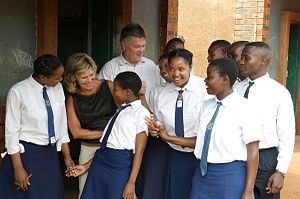
Star for Life
Christin og Dan Olofsson taler med studerende fra en Star for Life-skole.
Star for Life er et svensk non-profit skoleprogram grundlagt i det sydlige Afrika for at mindske spredningen af HIV og AIDS blandt børn og unge. Grundlægger er den svenske entreprenør Dan Olofsson og dennes hustru Christin.